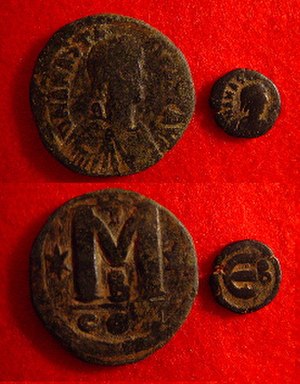
Det Byzantinske Rige / Historie / Det byzantinske riges tidlige historie
Mønter i Anastasius' tid. 40 nummi (M) og 5 nummi (E)
Det Byzantinske Rige blev skabt i en opbrudstid markeret af interne magtkampe og grænsekrige i det romerske verdensrige.